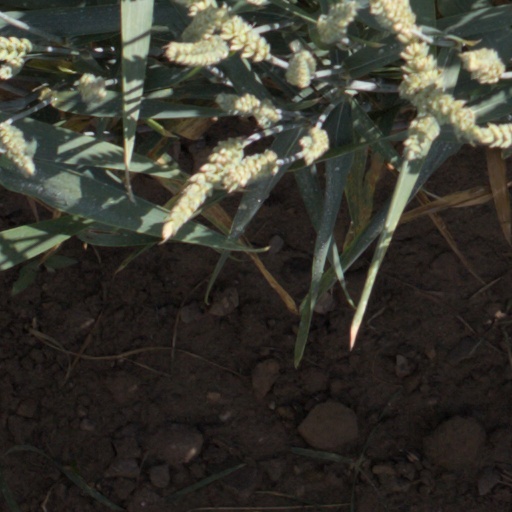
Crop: wheat